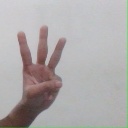
अक्षर: व